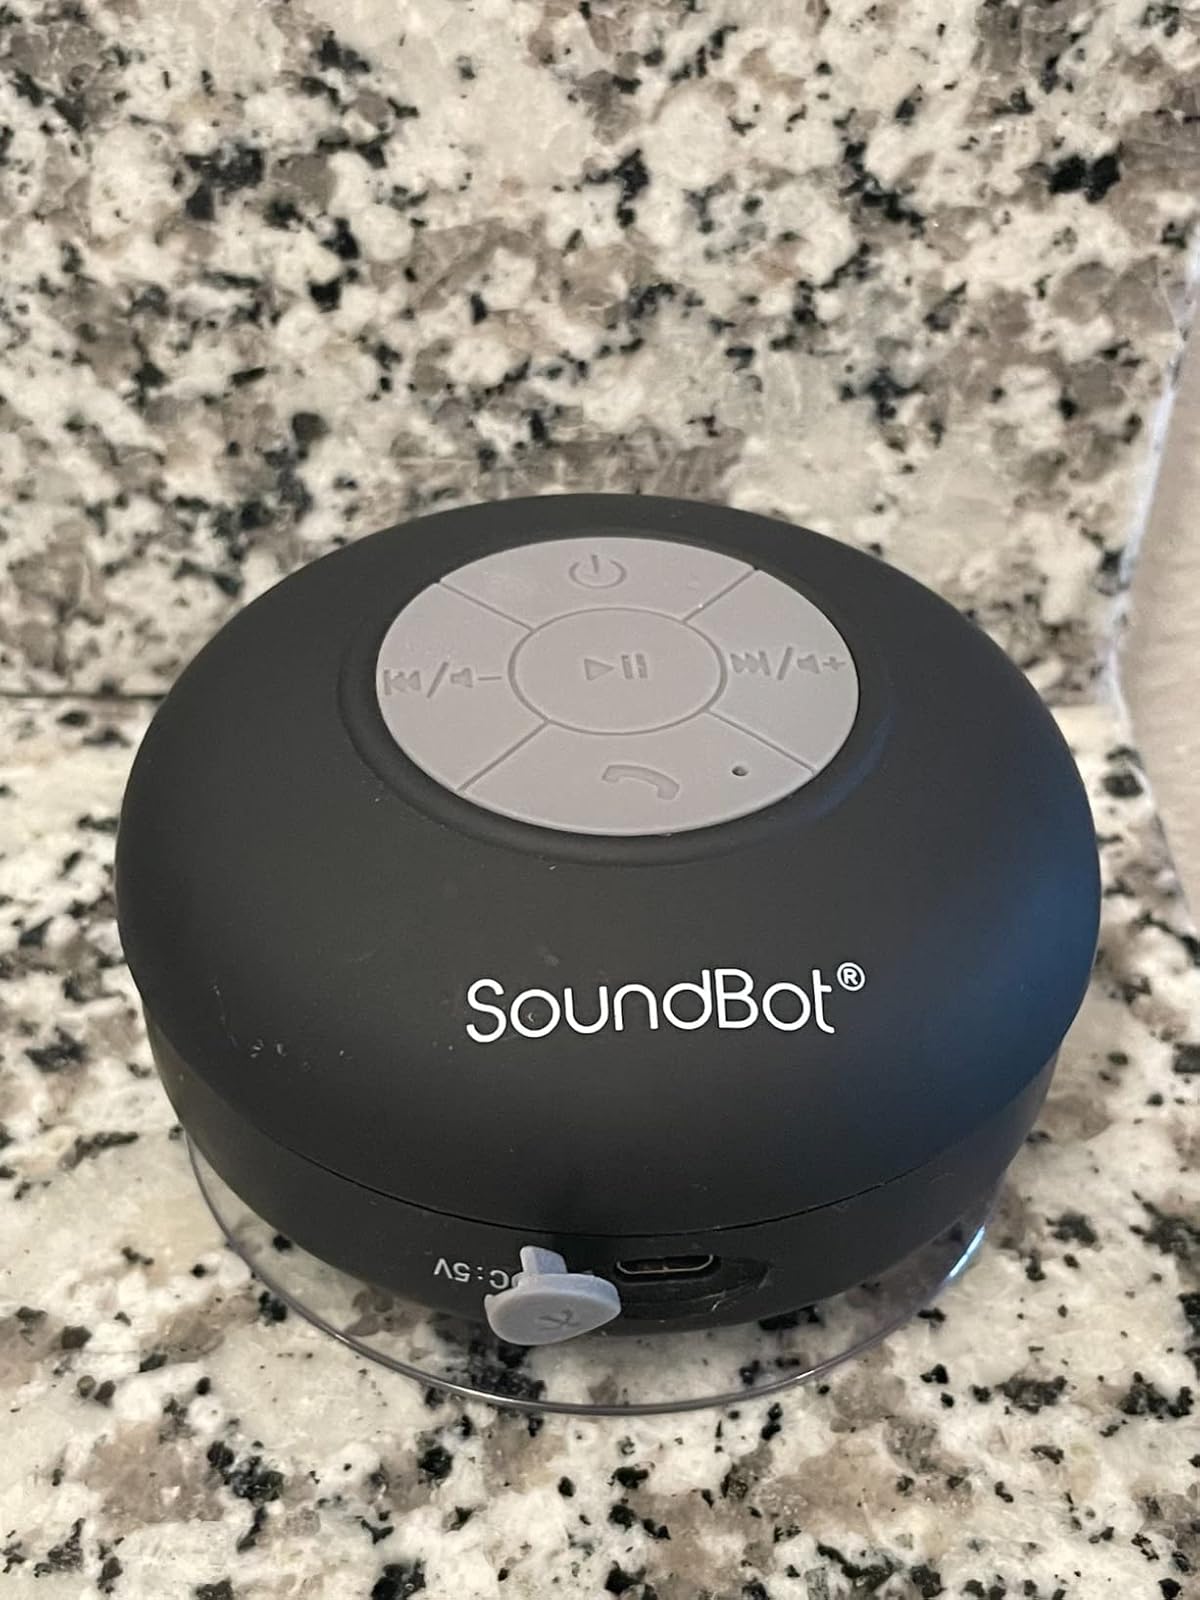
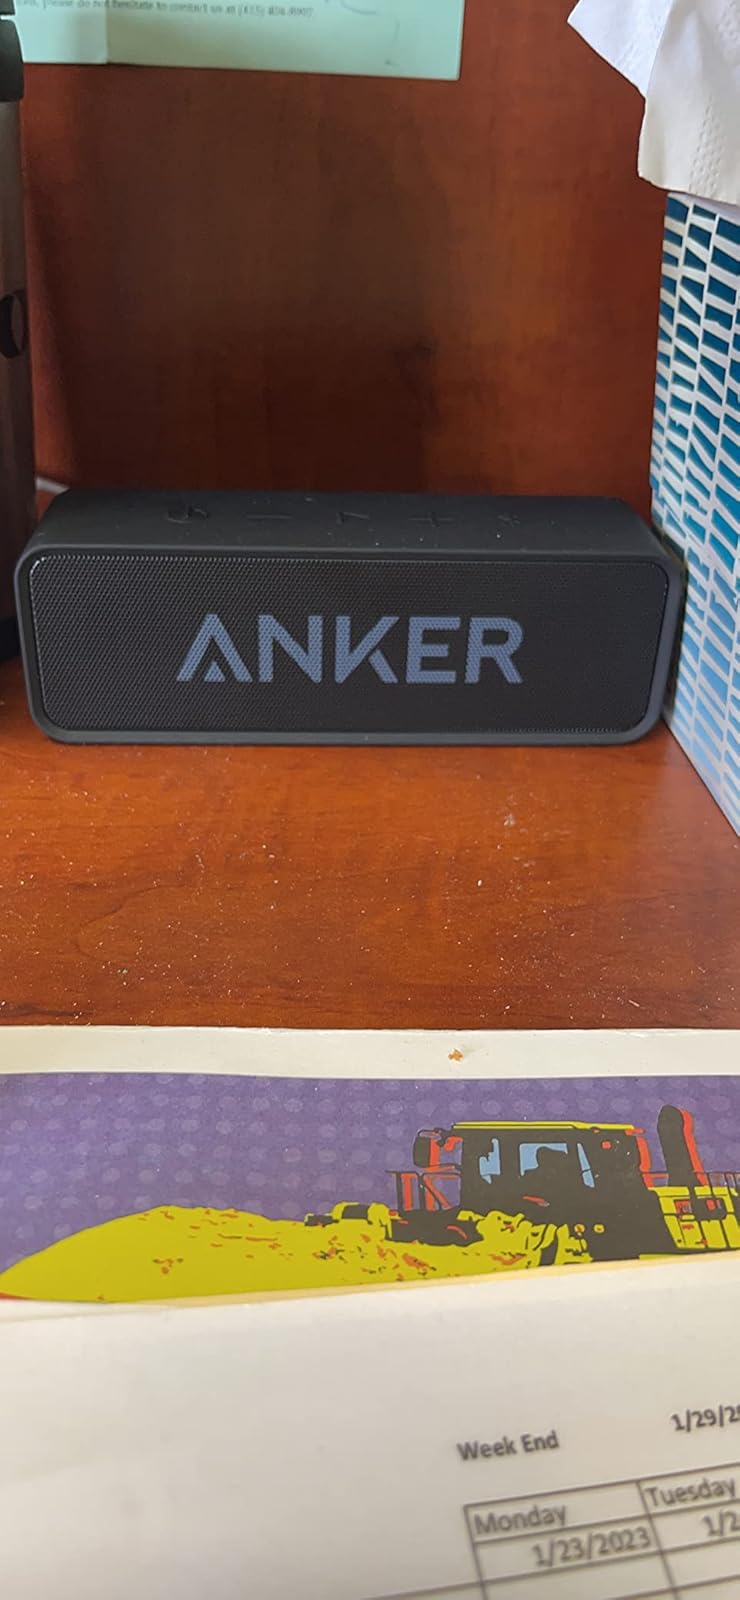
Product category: speaker
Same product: no